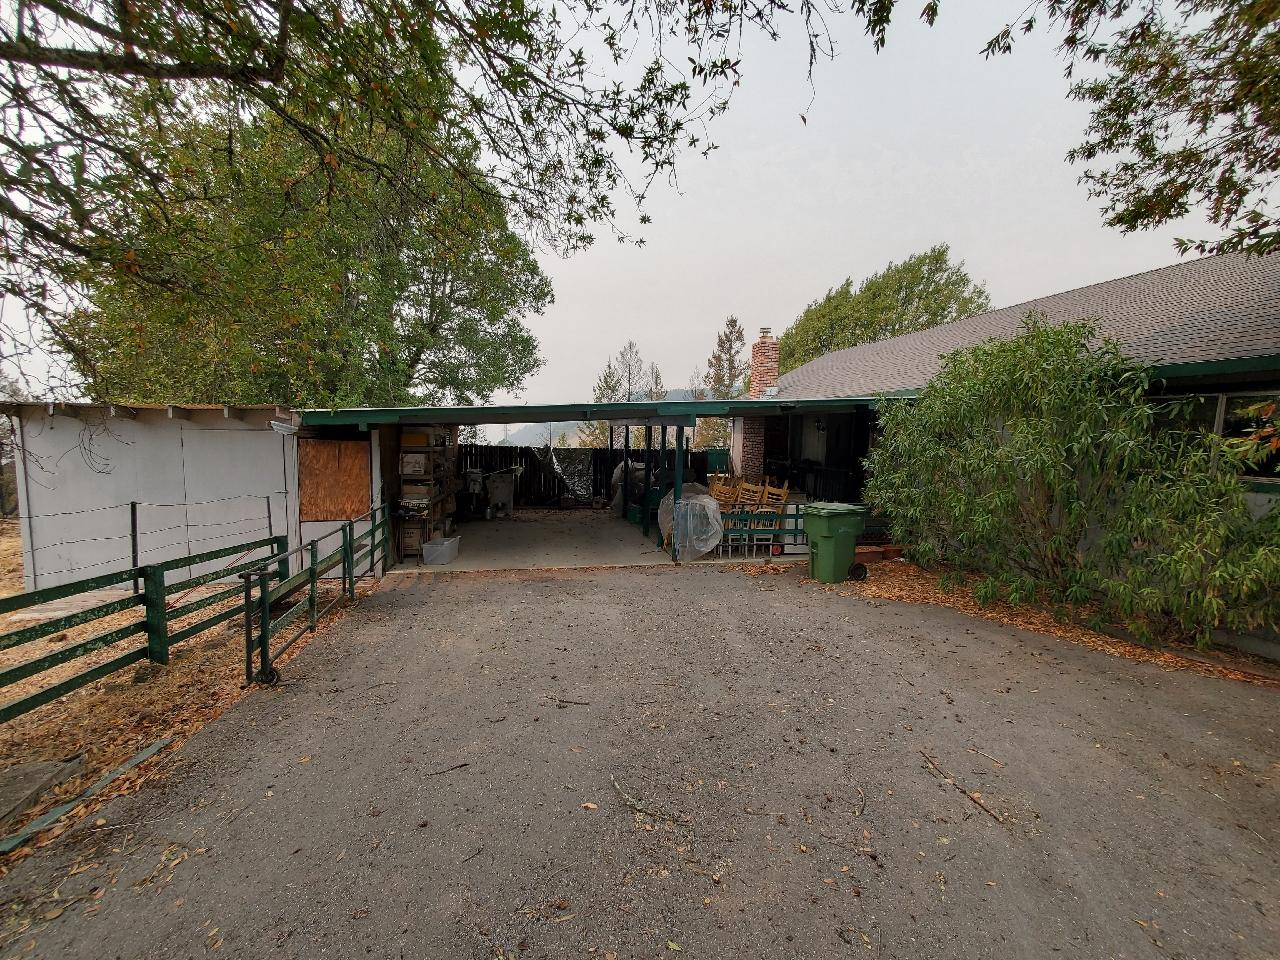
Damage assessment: no_damage